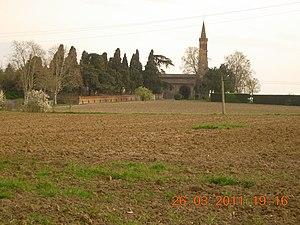
Le cimetière est visible devant l'église, surélevé entre des murs de soutènement
Cet article recense une partie des monuments historiques de la Haute-Garonne, en France.